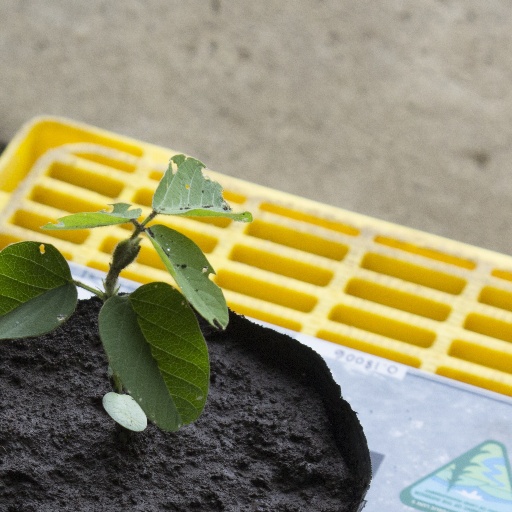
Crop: soybean